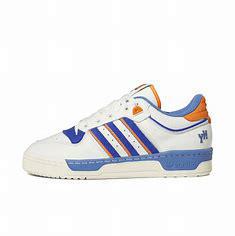
Brand: adidas
Model: originals Adidas Originals Rivalry